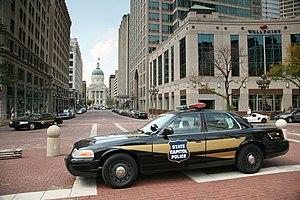
Aux États-Unis, État fédéral, il existe un grand nombre de forces de police distinctes suivant l'échelon territorial ou le domaine. On trouve ainsi :